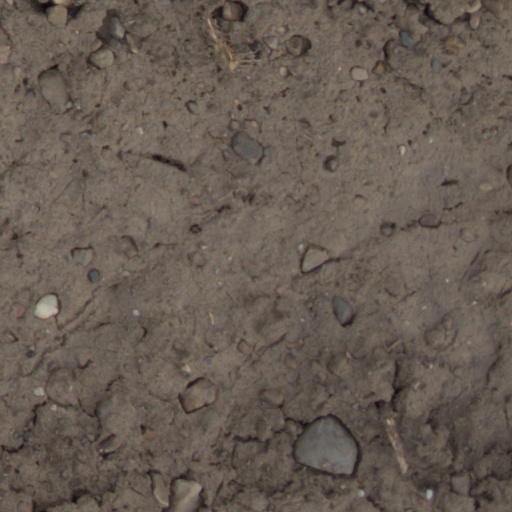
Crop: wheat